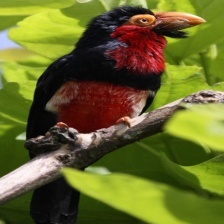
Species: BEARDED BARBET
Scientific name: LYBIUS DUBIUS